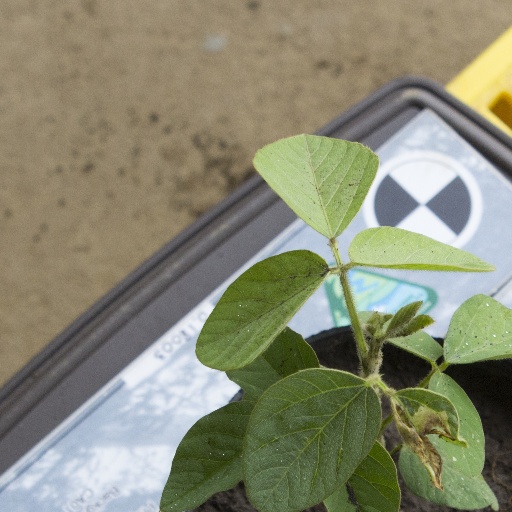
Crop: soybean